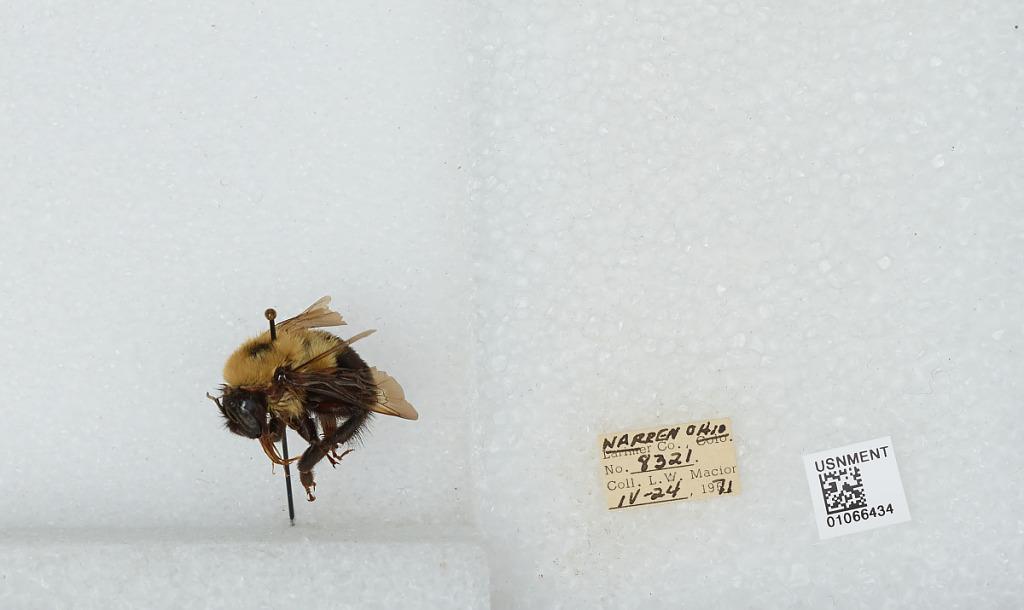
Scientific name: Bombus (Pyrobombus) bimaculatus Cresson
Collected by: L. Macior
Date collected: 1971-4-24
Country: United States
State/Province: Ohio
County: Warren
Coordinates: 39.4242, -84.1856